Glebe of Westover Parish

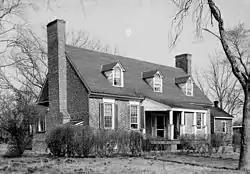

Glebe of Westover Parish is a historic home located near Ruthville, Charles City County, Virginia. It built about 1745, as a -story, five-bay brick building, with an early 19th-century rear ell. It reflects Colonial and Federal style design elements. It also has an early 20th-century, one-story, frame wing. It was built as a glebe house for Westover Parish. The house was sold into private hands after the 1807 act of the General Assembly requiring the sale of all Virginia glebes.